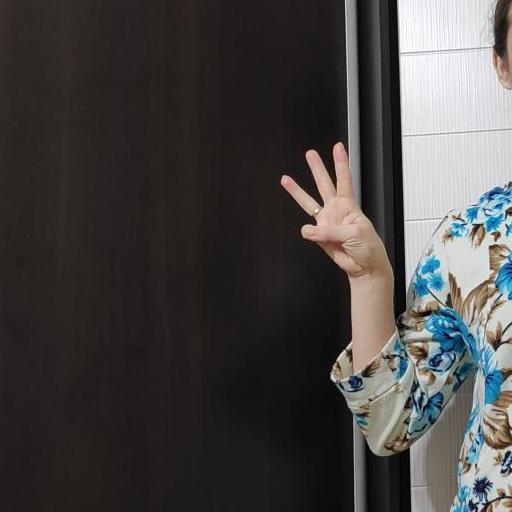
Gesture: three